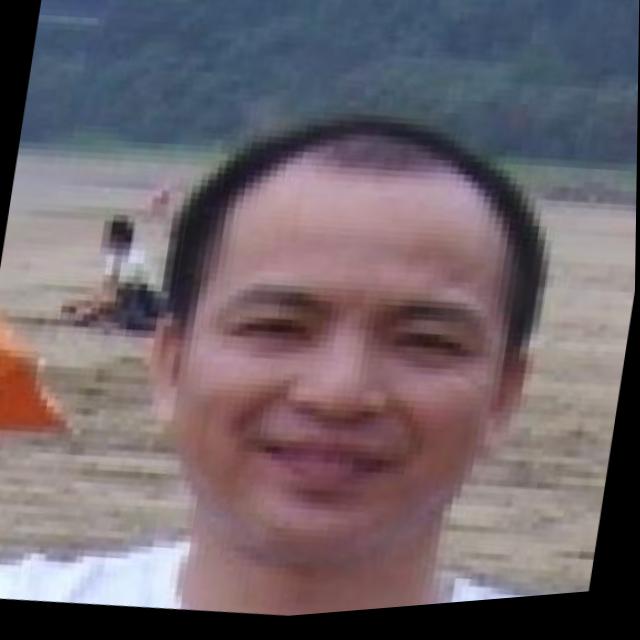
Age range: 21-44